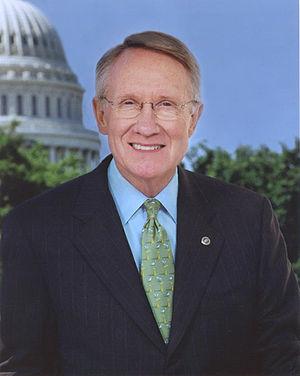
Le programme avancé d’identification des menaces aérospatiales est une enquête secrète financée par le gouvernement des États-Unis et visant à étudier des objets volants non identifiés. Le programme a été rendu public le 16 décembre 2017. Le programme a débuté en 2007 à la US Defense Intelligence Agency, avec un financement de 22 millions de dollars sur cinq ans jusqu'à la fin des crédits disponibles en 2012. Il aurait pris fin à ce moment selon le Département de la Défense des États-Unis, mais le New York Times affirme que le projet semblent avoir continué. Cela est confirmé en juin 2020 lorsque l'existence d'un programme militaire similaire, la Unidentified Aerial Phenomenon Task Force, non classifiée mais jusqu'alors inconnue, est reconnue.
L'État du Nevada dispose de quatre représentants à la Chambre des représentants des États-Unis.